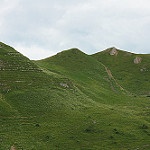
Scene: Outdoor